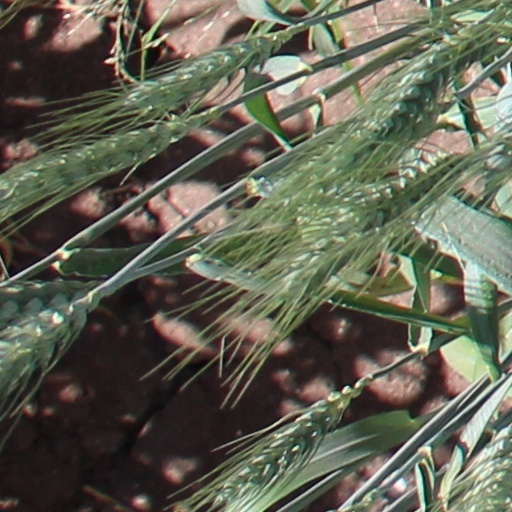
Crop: wheat